Teharje camp

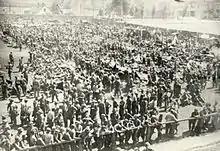
Axis POWs at the town of Celje in May 1945

After the occupation of Yugoslavia in April 1941, the area of Slovenia was divided into three parts between Germany, Italy and Hungary. On 27 April 1941, Liberation Front ("Osvobodilna fronta") was established in Ljubljana as the main anti-fascist organization. The armed resistance started after the German invasion of the Soviet Union in July 1941. The Italian authorities sponsored local anti-communist units that served as auxiliary troops in fighting the Slovene Partisans. Following the capitulation of Italy in September 1943, Germany took over the Italian provinces in Slovenia and united the Slovene anti-communist units into the Slovene Home Guard.